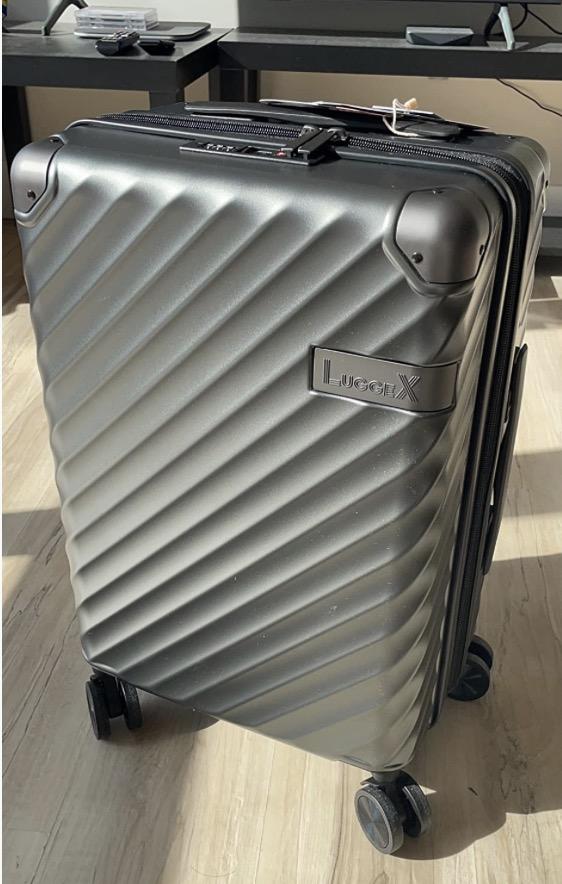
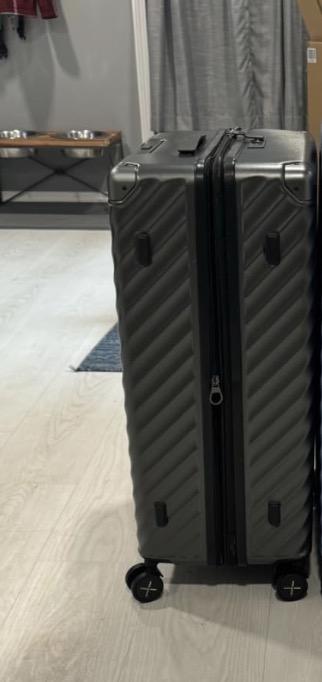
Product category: misc
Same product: yes